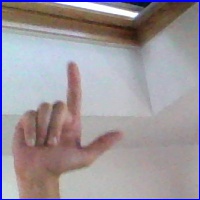
Letra: L